Scylacops

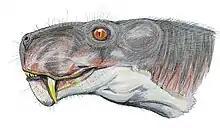
"Aelurognathus tigriceps"

SAM-PK-10188’s histology shows wide zones separated by annuli and LAGs. These wide zones are composed of a woven-fibered bone matrix with mainly longitudinally oriented channels and osteonal deposits forming primary osteons and fibrolamellar bone tissue. The outer cortical periphery is irregular with few channels opening subperiosteally. The longitudinally oriented channels in this region show few osteonal deposits and are larger than well-developed primary osteons. Organization of primary osteons varies depending on the element and even locally within the same section. The medullary cavity in all the elements are lined by endosteally lamellated bone the extent of which varies depending on the position and type of element. Secondary reconstruction is prevalent in the inner cortex resulting in enlarged resorption cavities.